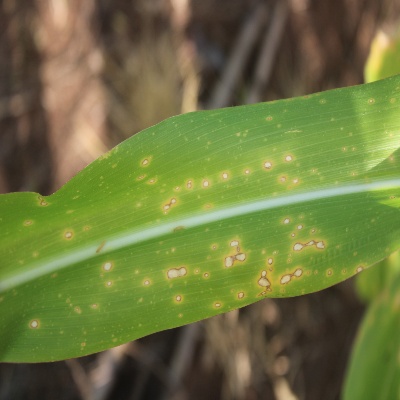
Crop: Maize
Condition: leaf blight